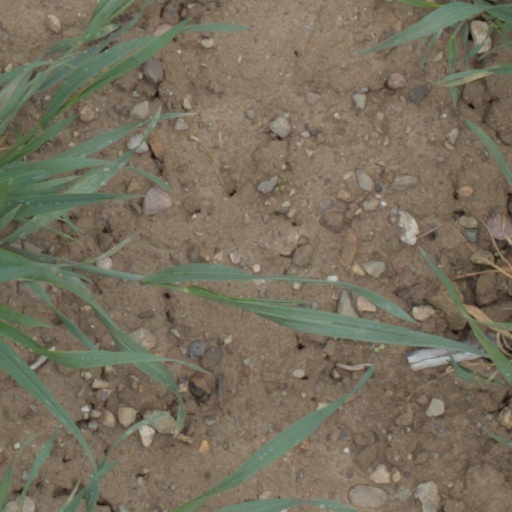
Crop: wheat